Carlito (wrestler)

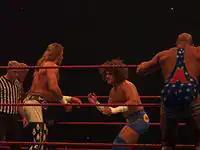
Carlito and Kurt Angle facing off against Shawn Michaels and Ric Flair at a WWE house show

On October 7, 2004, Colón made his debut as a heel on "SmackDown!" as "Carlito Caribbean Cool" (though later shortened to simply "Carlito"), whose gimmick was an apple toting big mouth who would spit apple "in the face of people who don't want to be cool". Carlito defeated John Cena for the United States Championship in his first match on the main roster. He immediately entered an undefeated streak of 14 contests, during which he successfully defended the title against Rob Van Dam, Rey Mysterio, Eddie Guerrero and Hardcore Holly. Carlito was then involved in a storyline where his bodyguard Jesús stabbed Cena in a nightclub. Carlito held the United States Championship for forty-two days, losing it back to Cena after suffering a legitimate injury.